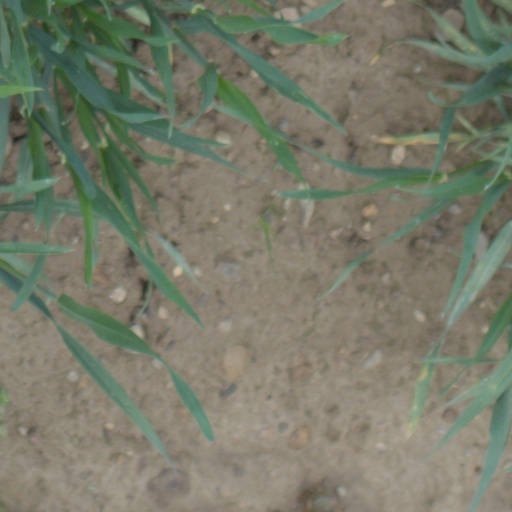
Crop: wheat